T-40 (tractor)

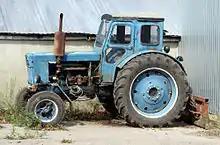

From 1961 until 1995 the T-40 was a farm tractor built by the Lipetsk Tractor Plant.